Herbert Baker

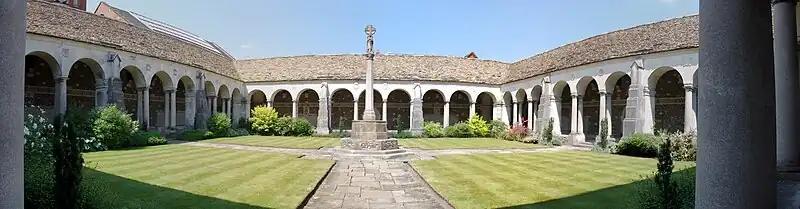
Winchester College War Cloister

In 1912 Baker went to India to work with Lutyens, and went on to design the Secretariat Building in New Delhi and Parliament House, also in New Delhi. He also designed the bungalows of Members of Parliament in New Delhi. Baker designed the two Secretariat buildings flanking the great axis leading to what was then Viceroy's House, the palace of the Viceroy of India, now known as Rashtrapati Bhavan (President's House).